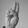
ASL letter: U